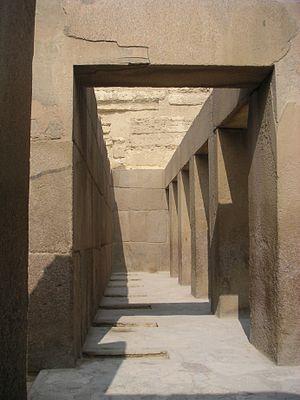
La pyramide de Khéphren est la deuxième pyramide d'Égypte en taille. Dominant un complexe composé de deux temples reliés par une chaussée et d'une pyramide satellite, elle est de type à faces lisses et fut élevée sous la IVᵉ dynastie durant l'Ancien Empire pour le pharaon Khéphren, fils de Khéops. Elle se dresse sur le plateau de Gizeh au sud-ouest de celle de son père. Elle est sans doute la plus facile à reconnaître car son sommet est encore couvert de calcaire. Légèrement plus petite que celle de Khéops, elle paraît pourtant plus haute car érigée sur une proéminence rocheuse avec un angle d'inclinaison supérieur à celui de la Grande pyramide. Le temps a également préservé un temple d'accueil dont la sobriété et la composition subtile des matériaux font un véritable joyau de l'Ancien Empire.